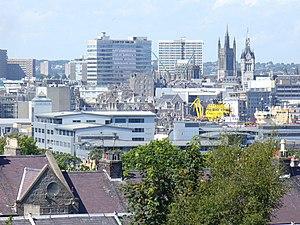
Aberdeen est la troisième ville d'Écosse, située dans le nord-est de la Grande-Bretagne, sur les bords de la mer du Nord, grâce à laquelle elle est la capitale européenne du pétrole offshore. Depuis 1891, Aberdeen possède officiellement le statut de cité, de council area et région de lieutenance. Elle était la capitale administrative de la région de Grampian de 1975 à 1996. Elle est aussi la capitale du council area de l'Aberdeenshire, bien qu'elle n'en fasse pas partie.